John Safran

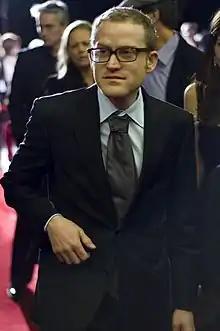
Safran at the 2009 Melbourne International Film Festival

John Michael Safran (born 13 August 1972) is an Australian radio personality, satirist, documentary maker and author, known for combining humour with religious, political and ethnic issues. First gaining fame appearing in "Race Around the World" in 1997, Safran went on to produce a series of documentaries, television shows and host radio programs.